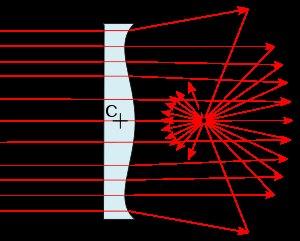
La lame de Schmidt, inventée par Bernhard Schmidt en 1930, est une lentille utilisée pour corriger l'aberration géométrique dans les télescopes utilisant un miroir primaire sphérique et placée au rayon de courbure du miroir. Ceci est ce qui est généralement admis.